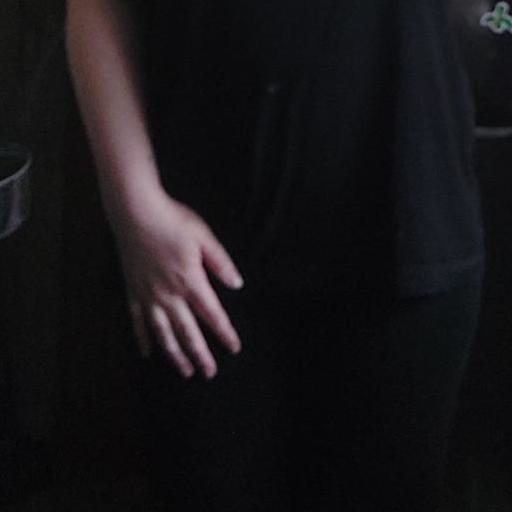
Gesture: no_gesture